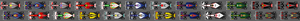
Le Grand Prix automobile du Canada 2010, disputé sur le circuit Gilles-Villeneuve le 13 juin 2010, est la quarante-et-unième édition du Grand Prix, la 828ᵉ épreuve du championnat du monde de Formule 1 courue depuis 1950 et la huitième manche du championnat 2010.